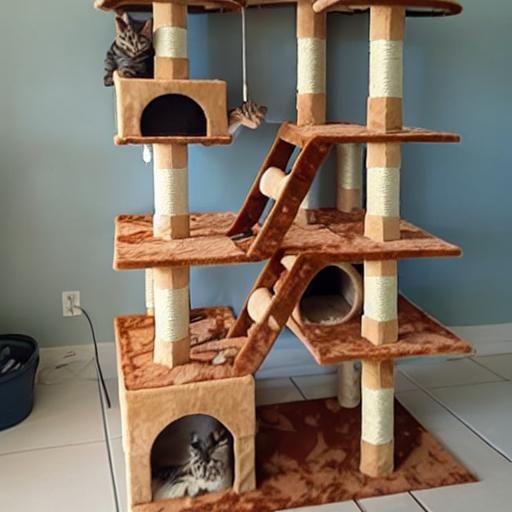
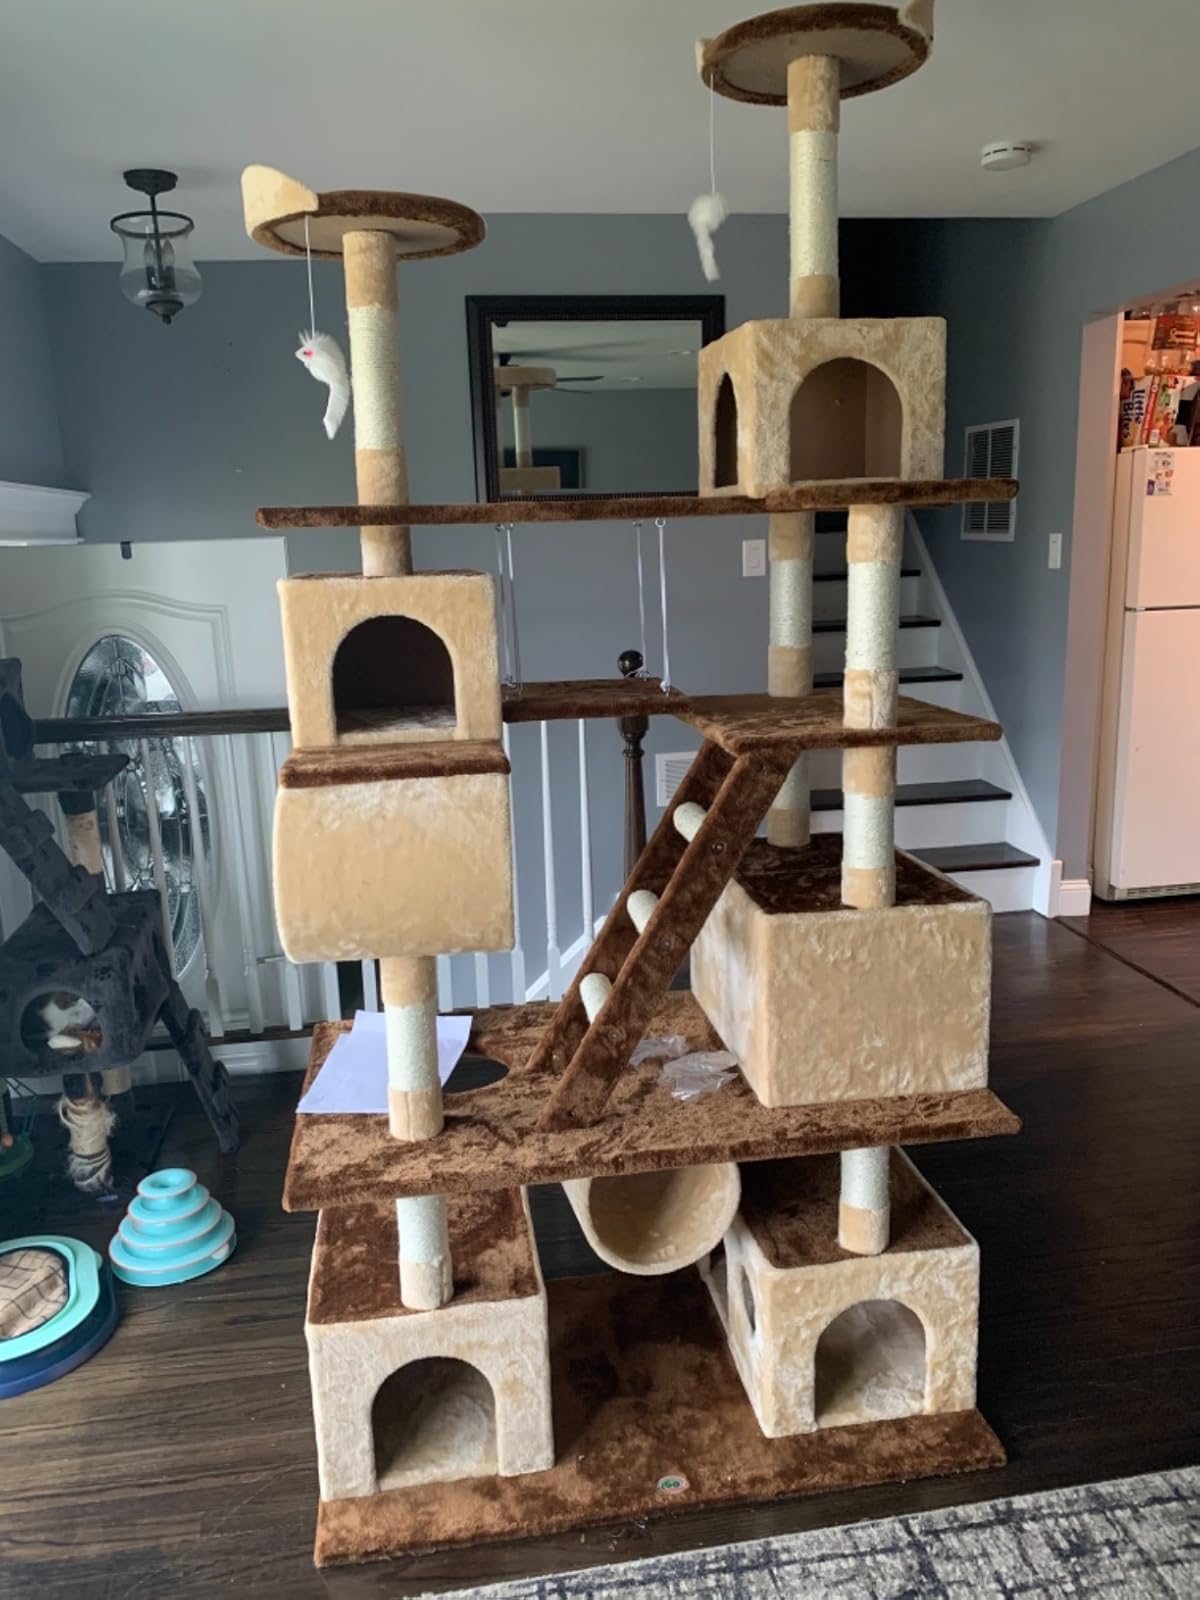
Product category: items_cat tree
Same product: no